The World of Chaos and The World of Rectification

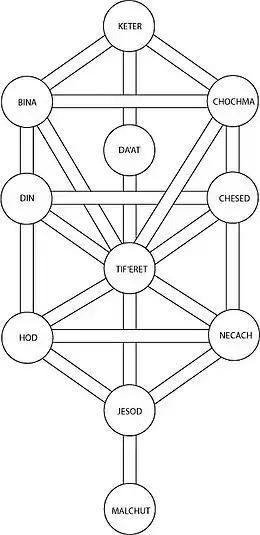
The sephirot in the scheme of "Yosher"-Upright, from which the partzufim develop

Moses ben Jacob Cordovero, in his comprehensive systemization of Medieval Kabbalah, had reconciled previous Kabbalists' opinions of the sephirot by describing each as Divine ohr ("light") invested in ten spiritual "keilim" "vessels." This overcame the philosophical difficulty of Divine attributes, as in the Infinite Ein Sof before Creation, the sephirot were entirely nullified into non-existence in the simple unity of endless Divinity. They emerge as Divine attributes only from the perspective of creation by combining two aspects of lights and vessels. The spiritual vitality, denoted as "light", similarly manifests in two levels of Ohr Sovev (transcendent) and Ohr Mimalei (immanent). First the light creates the vessels, then animates (fills) them. Only the vessels differ in their natures, while the light remains unified.